Alsenz station

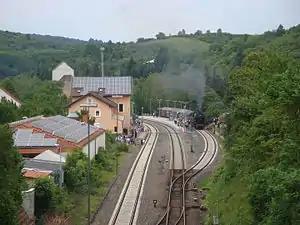
Alsenz station during a steam event in 2014

Alsenz station is the station of the town of Alsenz in the German state of Rhineland-Palatinate. Deutsche Bahn classifies it as a category 6 station and it has two platforms. Its address is "Bahnhofstraße 1".